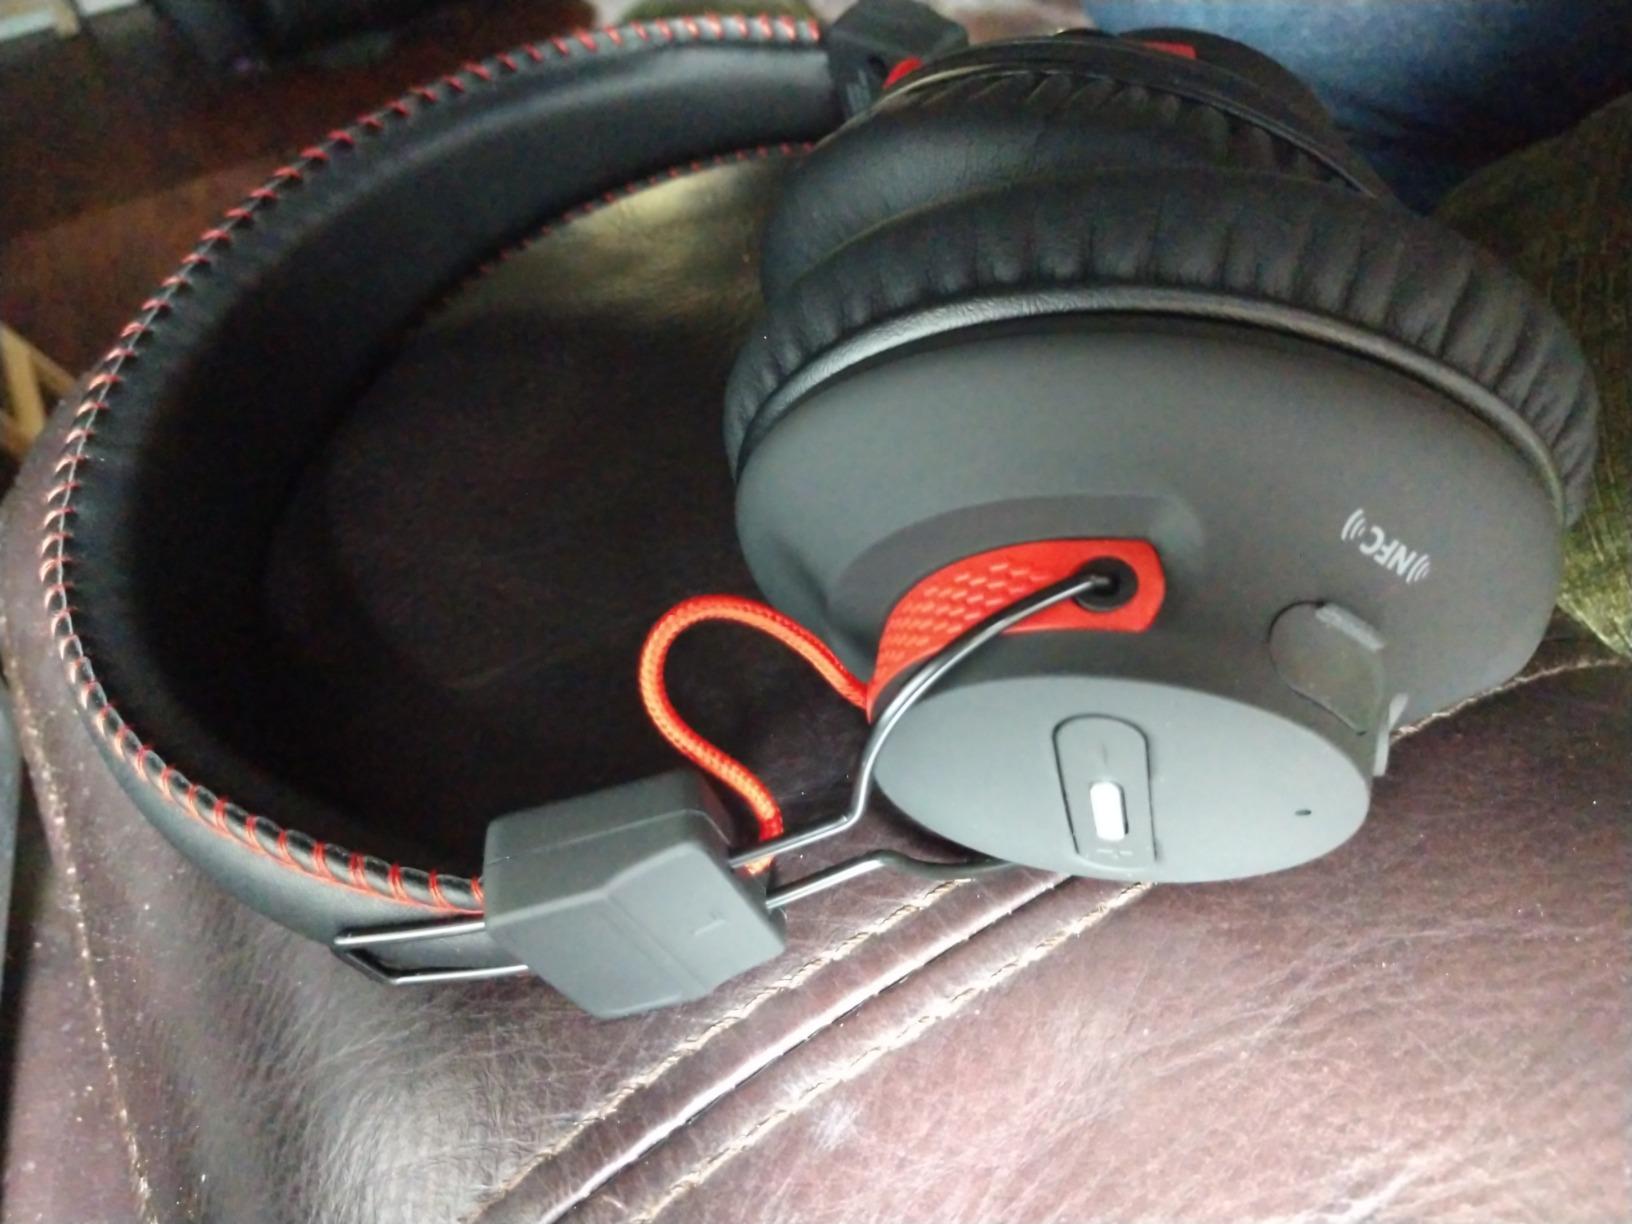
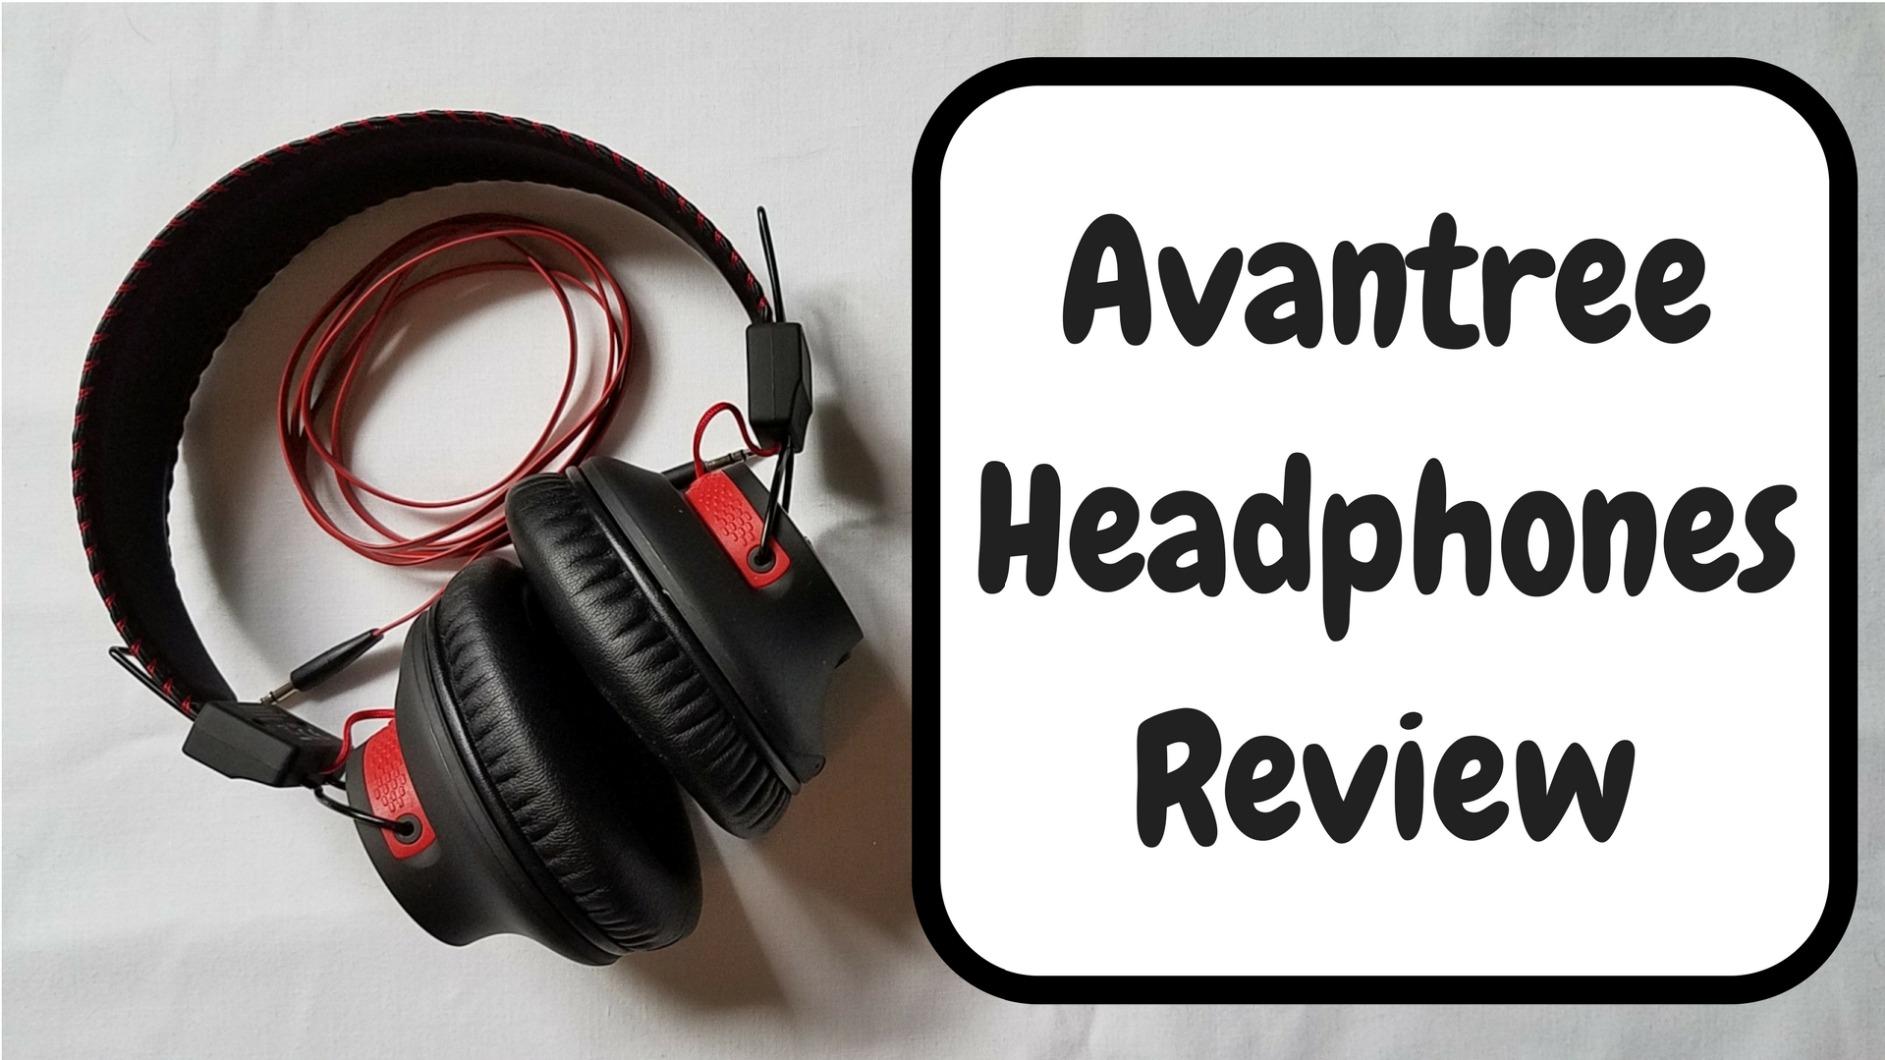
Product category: headphones
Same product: yes